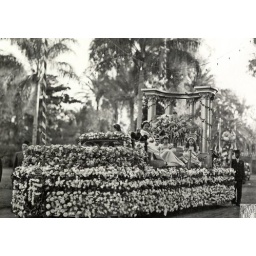
the flowers cars and egyptian childs in cairo street